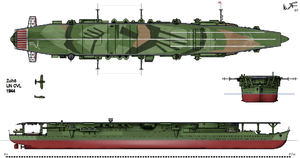
Le Zuihō est un porte-avions léger construit pour la marine impériale japonaise peu avant la Seconde Guerre mondiale. Navire de tête de sa classe, le Zuihō participe aux batailles de Guadalcanal, des îles Santa Cruz et de la mer des Philippines avant d'être coulé par les Américains durant la bataille du golfe de Leyte.